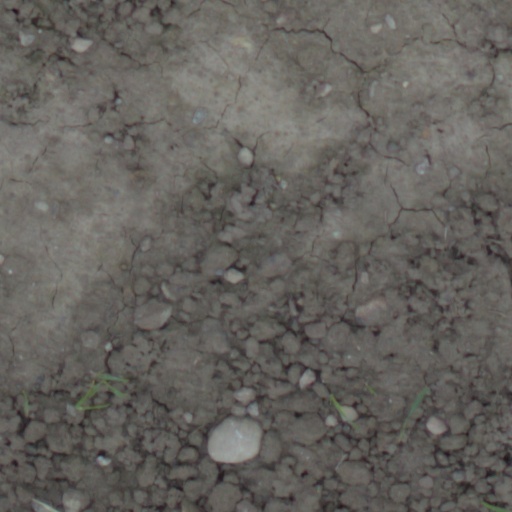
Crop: wheat